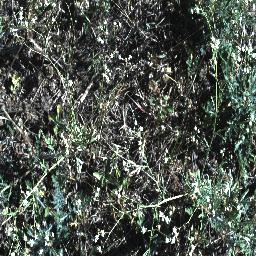
Label: parthenium